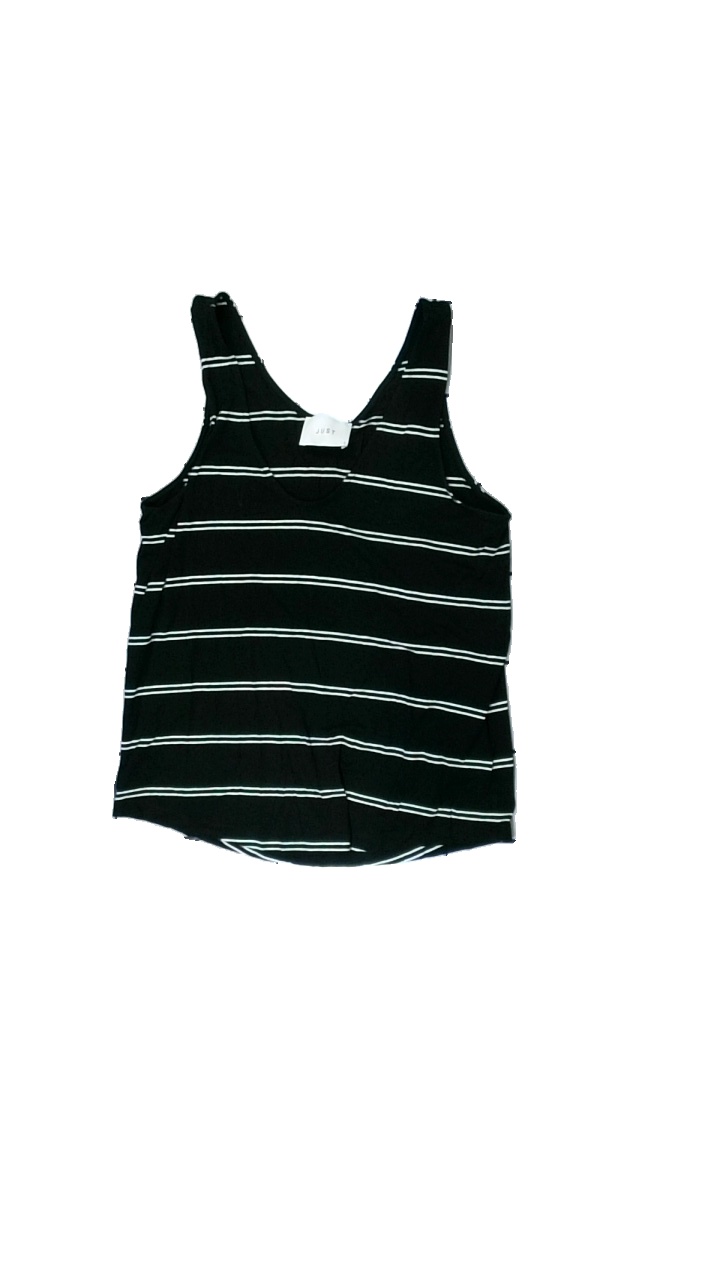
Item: Tank Top (Ladies)
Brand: Just
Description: randigt linne
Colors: Black, White
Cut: Regular
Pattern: Striped
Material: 100% viscose
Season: Summer
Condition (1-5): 5
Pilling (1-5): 5
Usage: Reuse
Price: <50